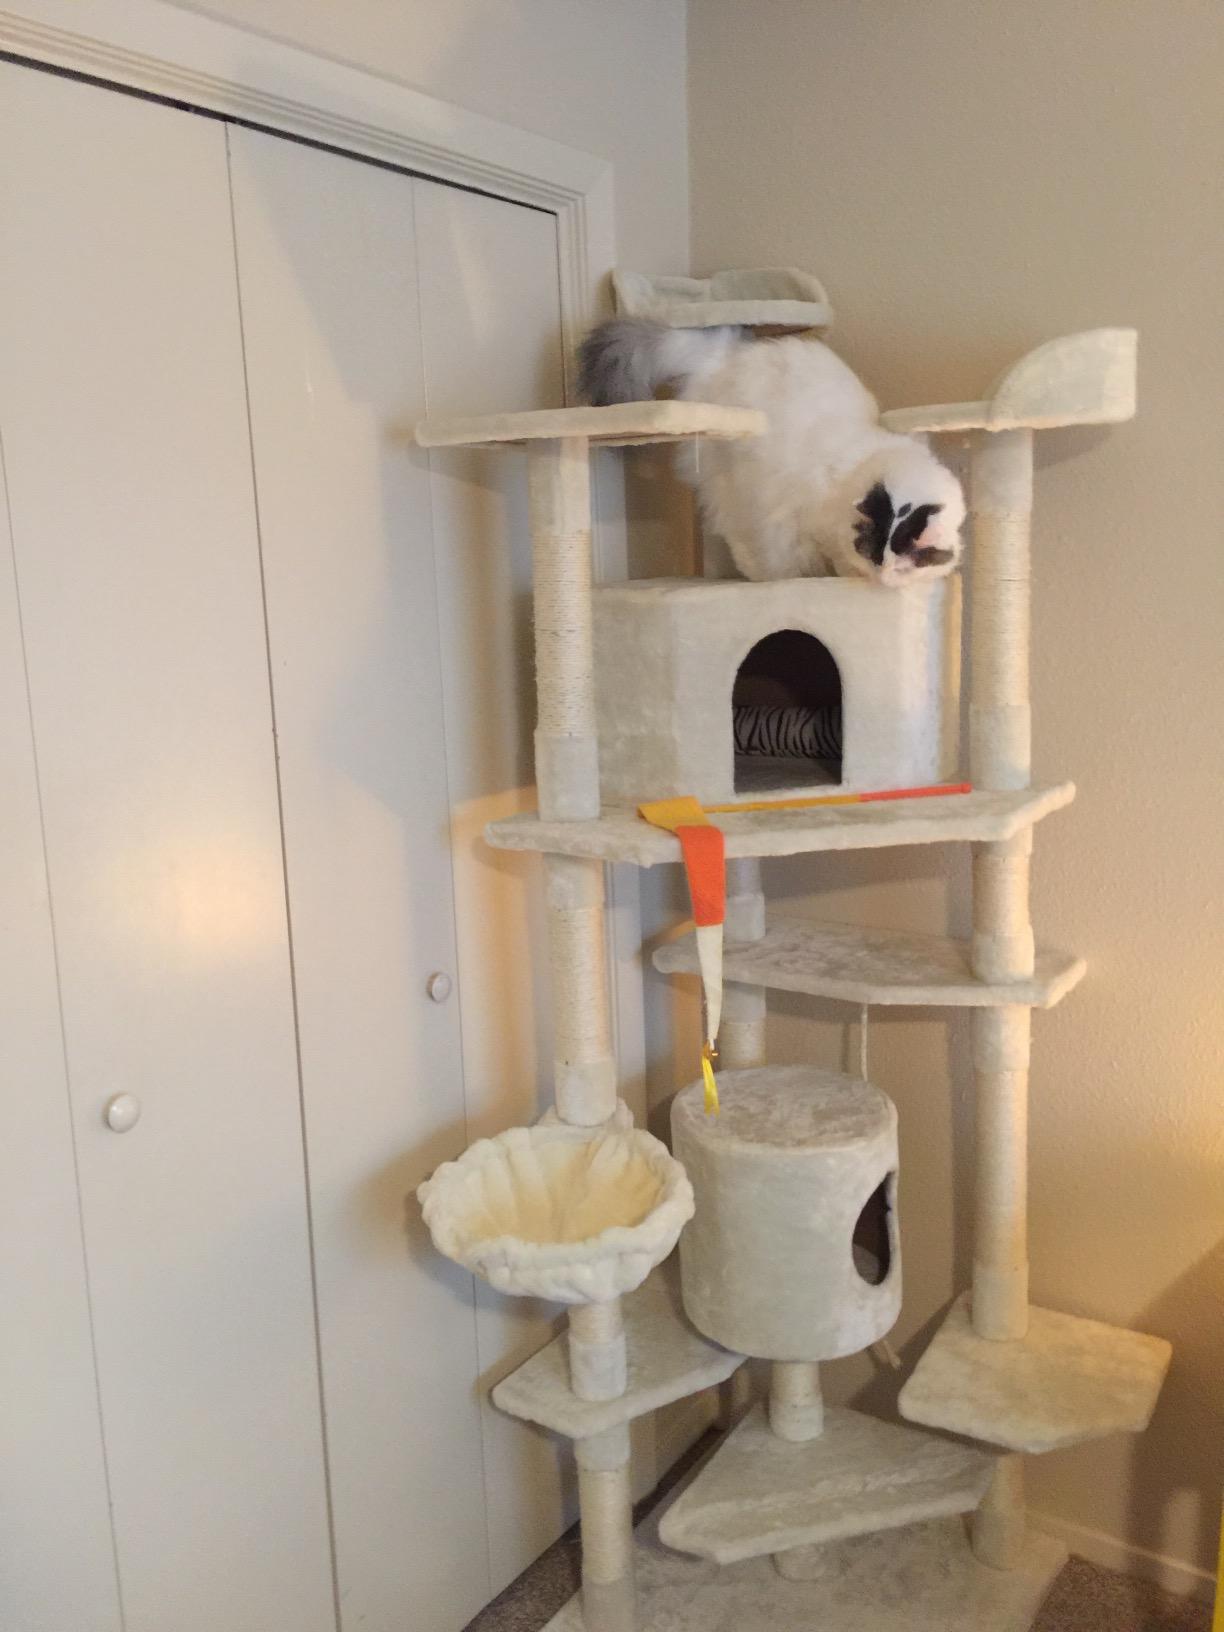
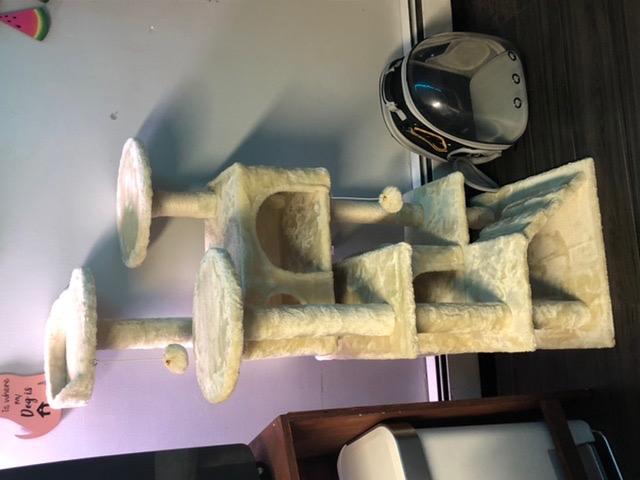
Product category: items_cat tree
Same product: no